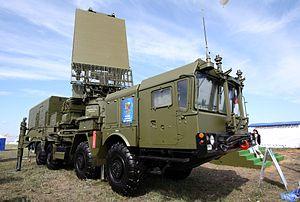
MZKT-7930 Astrolog est un tracteur d'artillerie, un tracteur-érecteur-lanceur, un véhicule du génie militaire pontonnier et un véhicule radar en 8x8.